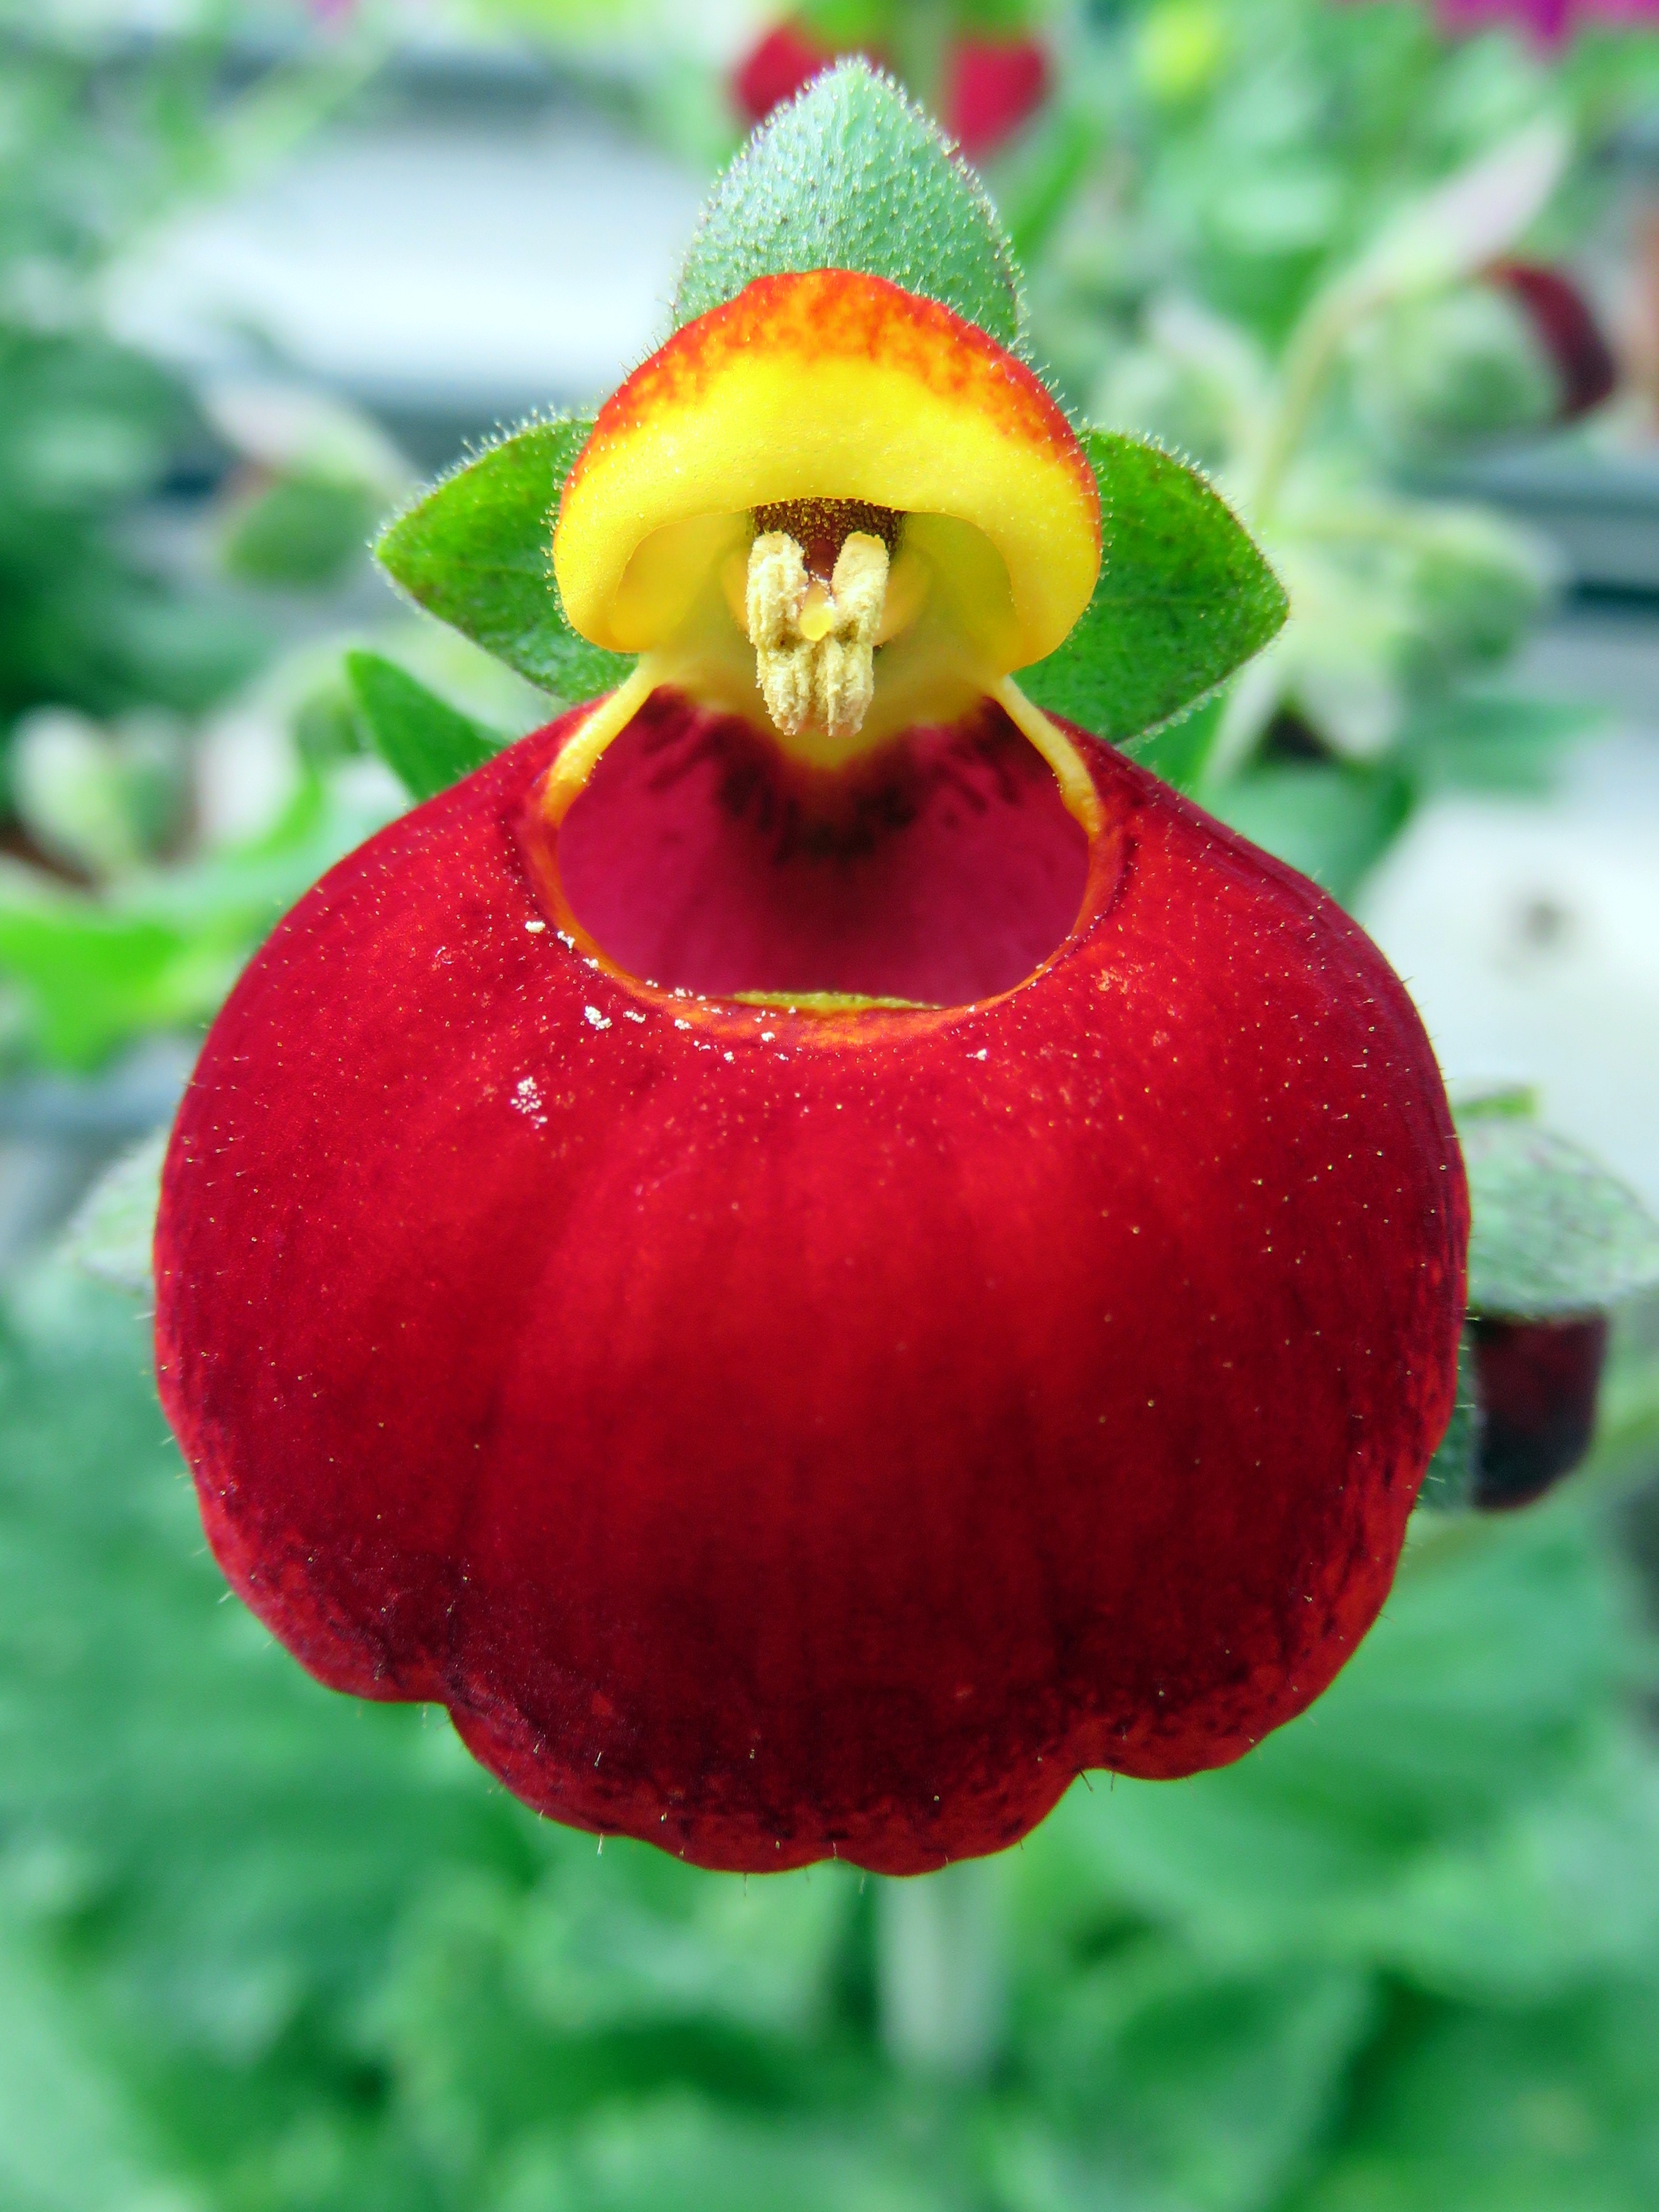
nature, plant, fruit, flower, petal, food, green, red, produce, botany, yellow, flora, wildflower, close up, strange, calceolaria, macro photography, flowering plant, plant stem, land plant